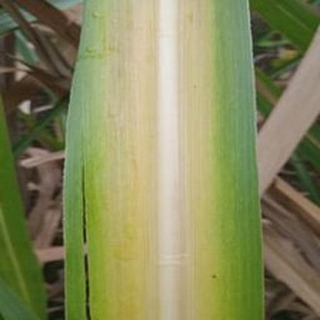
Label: sugarcane_yellow_leaf_disease